Treasure trove

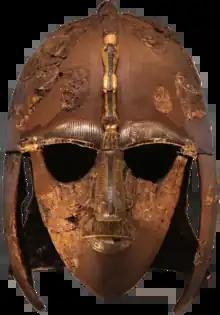
The Sutton Hoo helmet, recovered in 1939. The Sutton Hoo find was not treasure trove. As it was a ship burial, there had been no intention to recover the objects later.

Treasure trove had to be hidden with "animus revocandi", that is, an intention to recover it later. If an object was simply lost or abandoned (for instance, scattered on the surface of the earth or in the sea), it belonged either to the first person who found it or to the landowner according to the law of finders, that is, legal principles concerning the finding of objects. For this reason, the objects found in 1939 at Sutton Hoo were determined not to be treasure trove; as the objects were part of a ship burial, there had been no intention to recover the buried objects later. The Crown had a prerogative right to treasure trove, and if the circumstances under which an object was found raised a "prima facie" presumption that it had been hidden, it belonged to the Crown unless someone else could show a better title to it. The Crown could grant its right to treasure trove to any person in the form of a franchise.